Bifacial solar cells

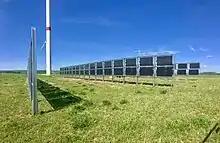
Bifacial solar installation

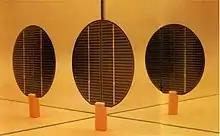
Early bifacial solar cells at IES-UPM (late 1970s). A single BSC with its rear side reflected in mirrored walls.

A bifacial solar cell (BSC) is any photovoltaic solar cell that can produce electrical energy when illuminated on either of its surfaces, front or rear. In contrast, monofacial solar cells produce electrical energy only when photons impinge on their front side. Bifacial solar cells can make use of albedo radiation, which is useful for applications where a lot of light is reflected on surfaces such as roofs. The concept was introduced as a means of increasing the energy output in solar cells. Efficiency of solar cells, defined as the ratio of incident luminous power to generated electrical power under one or several suns (1 sun = 1000W/m ), is measured independently for the front and rear surfaces for bifacial solar cells. The "bifaciality factor" (%) is defined as the ratio of rear efficiency to the front efficiency subject to the same irradiance.